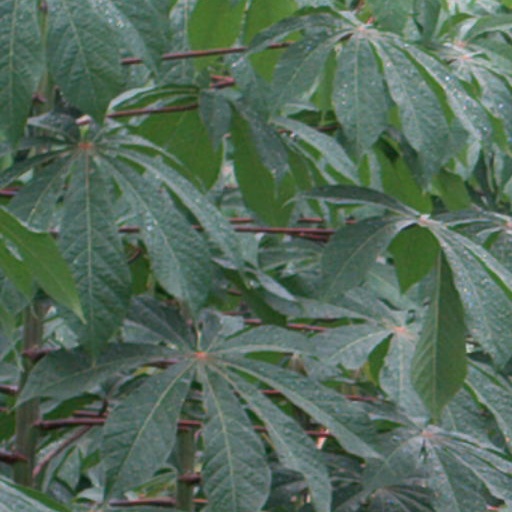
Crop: cassava